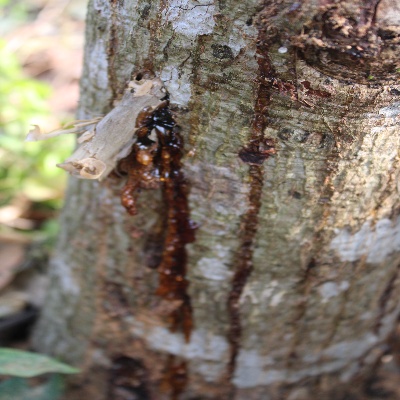
Crop: Cashew
Condition: gumosis